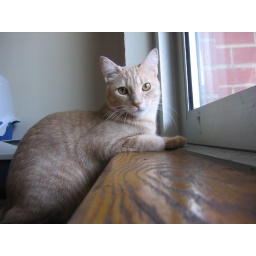
Nathan engaging in one of his favorite activities: looking out the glass door to our ninth-floor balcony. Taken 11/3/05.